John Wescott Three-Decker

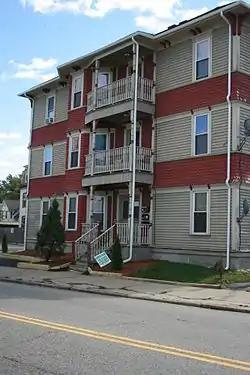

The John Wescott Three-Decker, also known as the Wescott-Mulcahy Three-Decker is a historic triple decker house in Worcester, Massachusetts. It is a well-preserved example of a Queen Anne triple-decker, built about 1892. The building was listed on the National Register of Historic Places in 1990.